Number 470 Fire Bell

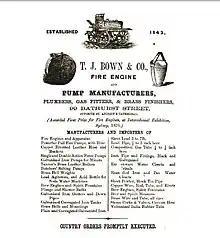
Advertisement for T.J. Bown who manufactured and imported bells and other firefighting equipment

By January 1851, the Sydney Corporation was reconsidering the justification and expense of maintaining a fire brigade, especially since it was coming under increased criticism concerning its capacity to provide adequate fire protection. This growing concern led a consortium of insurance companies to form its own fire brigade: the "Insurance Companies Fire Brigade" (also known as the Sydney Fire Establishment). Thomas Bown, was appointed Superintendent and the fire engine was housed at his premises in George Street, Brickfield Hill. Twice each month, this brigade of twelve volunteers (plus foreman Edward Harris) assembled for practice.